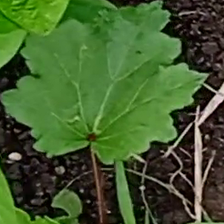
Weed species: Little_Mallow(Malva parviflora)